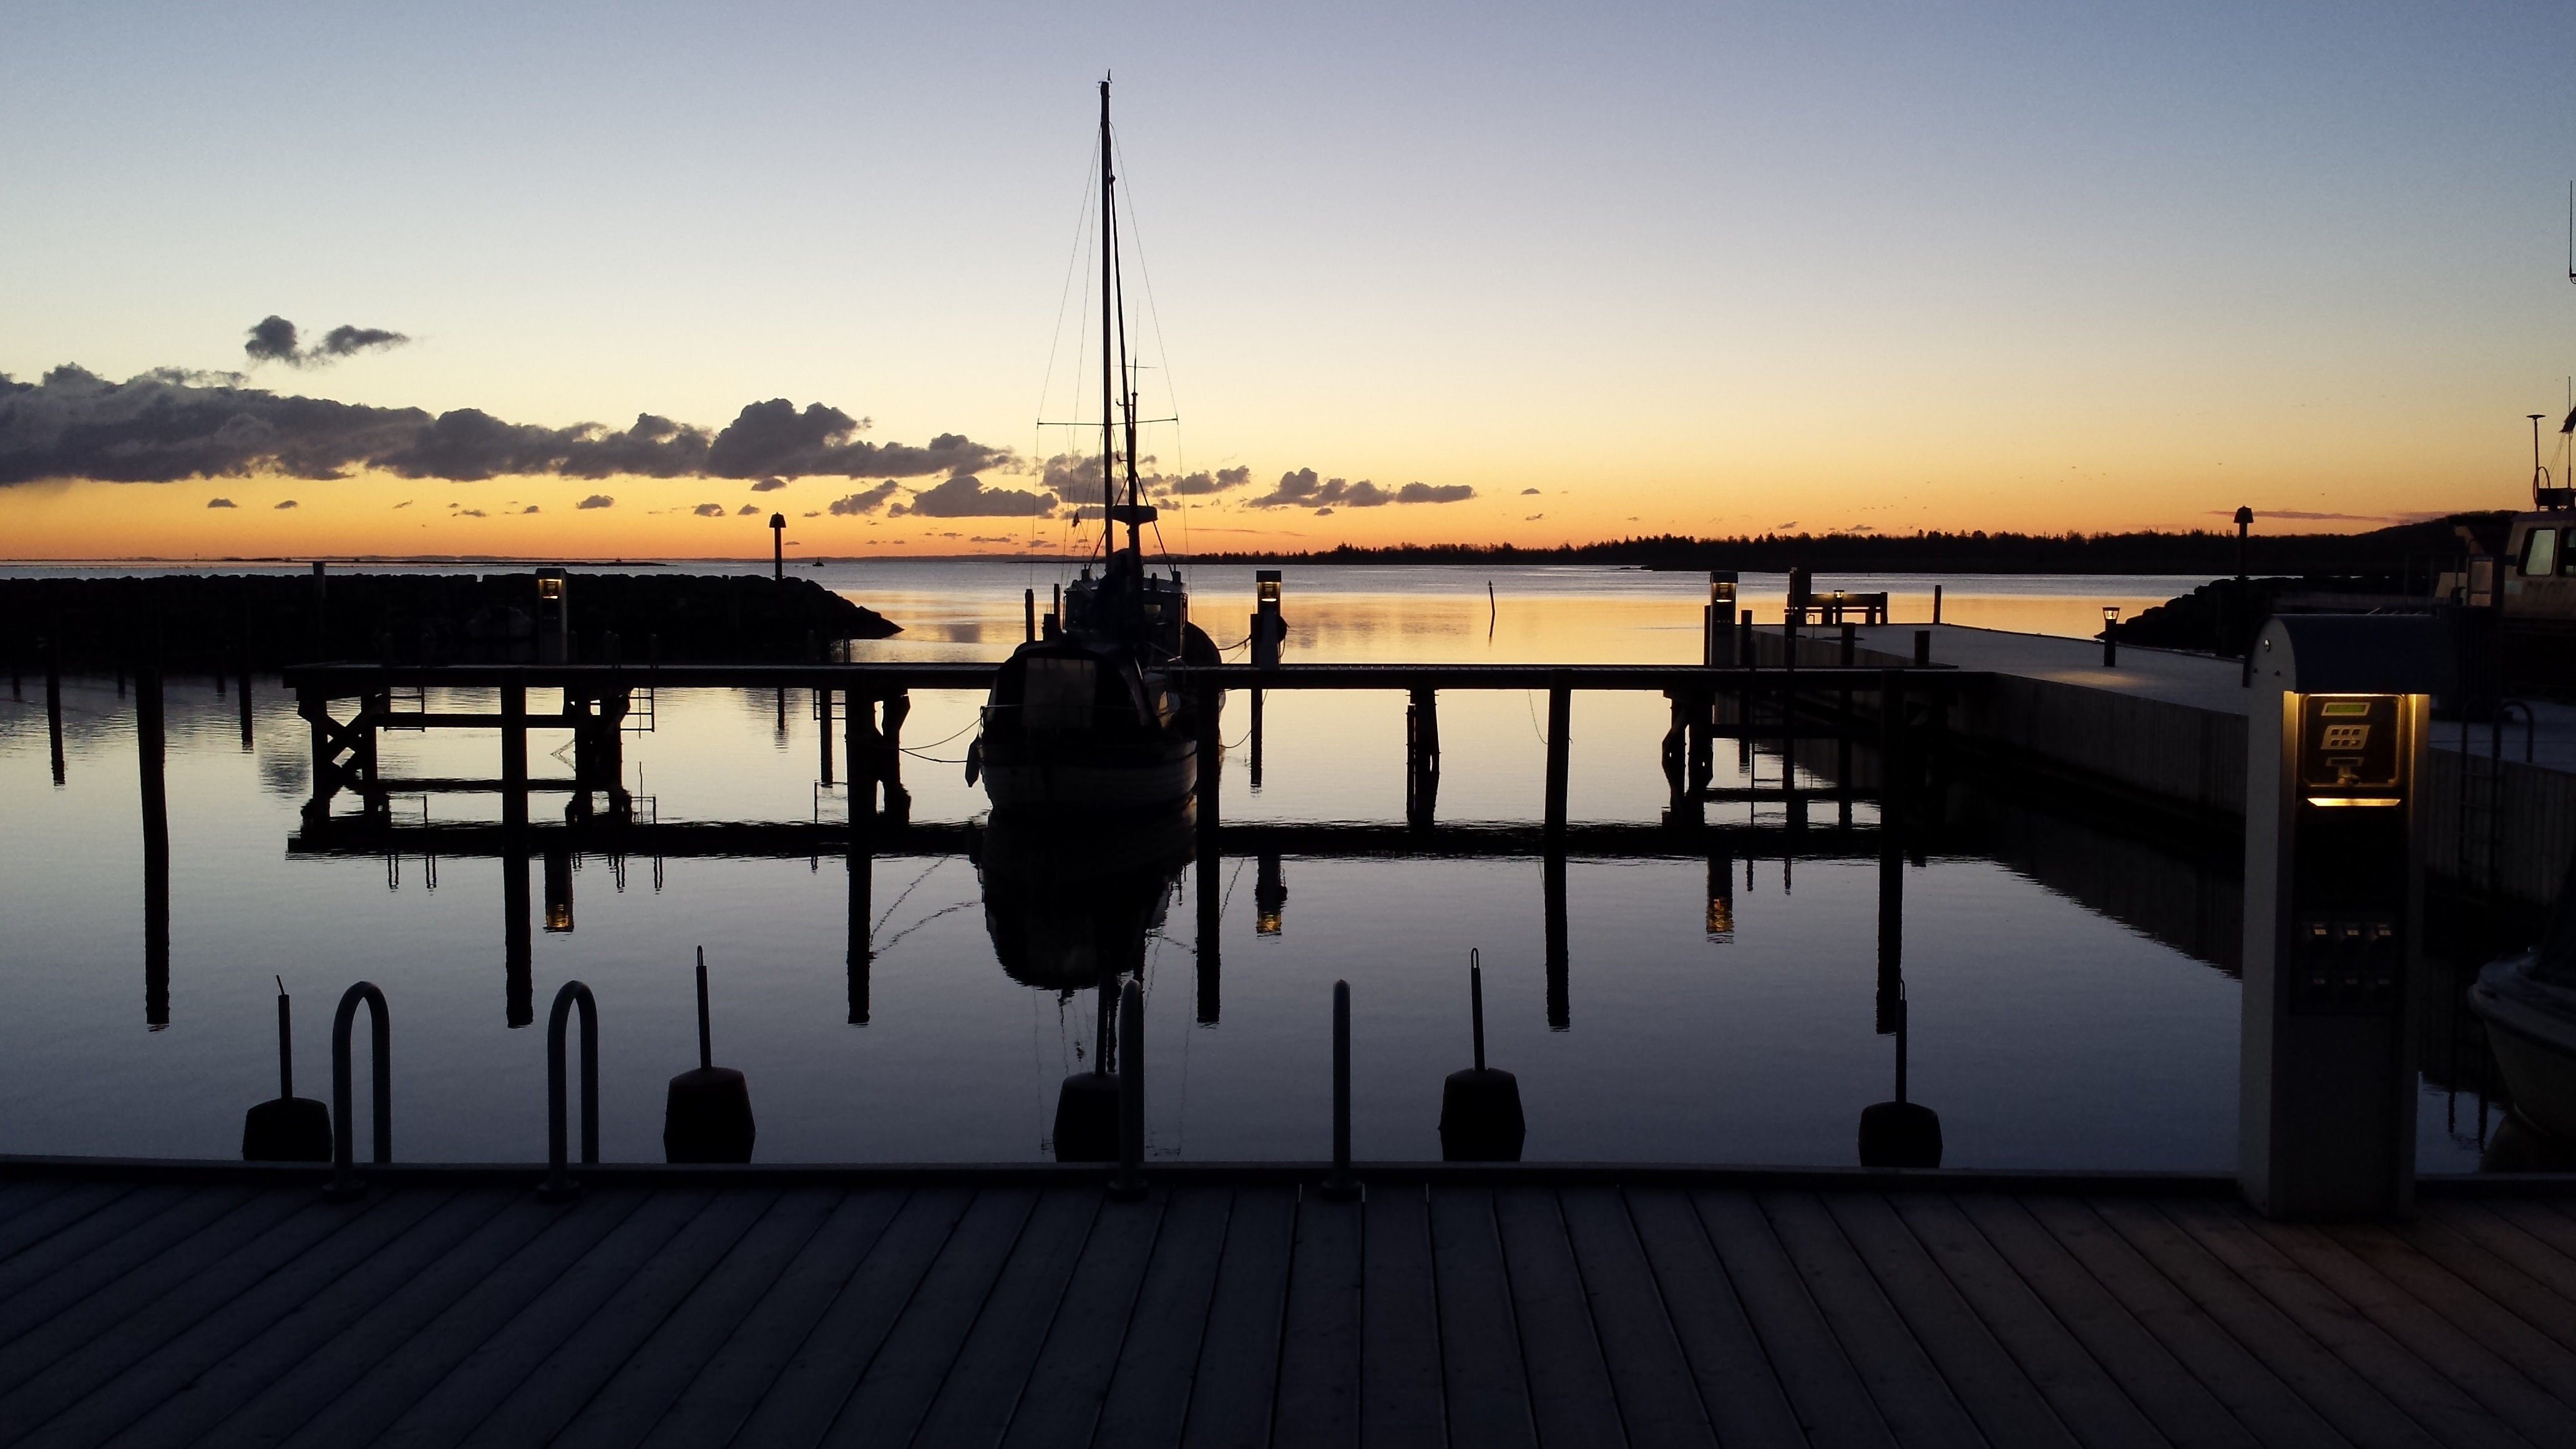
sea, dock, sunrise, sunset, bridge, morning, dawn, pier, dusk, evening, reflection, vehicle, marina